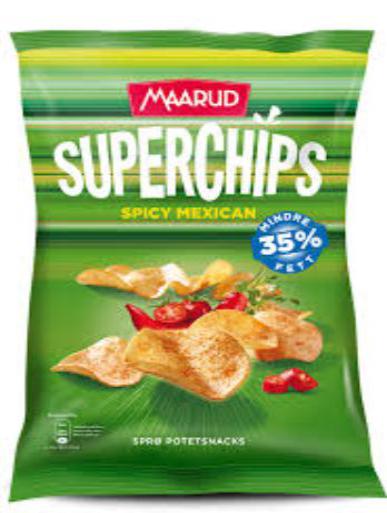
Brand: maarud
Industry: Food